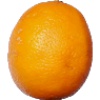
Label: Lemon Meyer 1